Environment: real
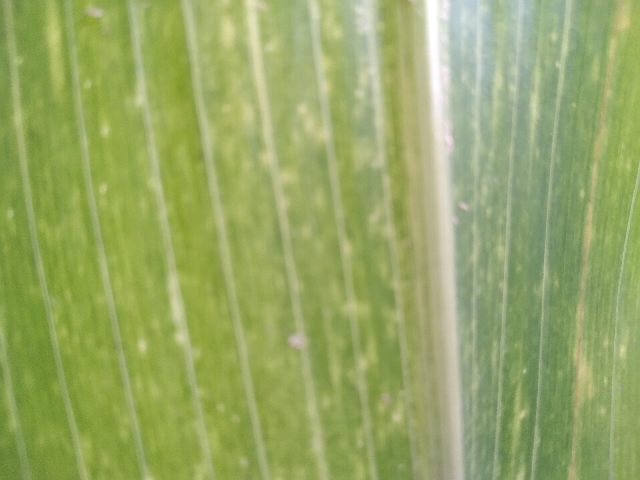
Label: lethal_necrosis